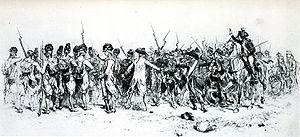
La bataille de Treize-Septiers se déroule lors de la guerre de Vendée. Les forces républicaines sorties de Nantes reprennent leur offensive et battent les Vendéens à Treize-Septiers.